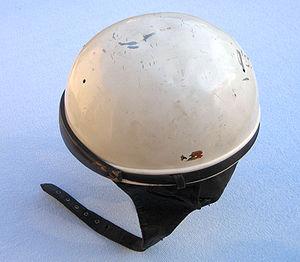
Un casque de moto est un casque destiné à la pratique de la moto. Il a pour vocation de protéger la tête du conducteur en amortissant le choc avec le sol ou les obstacles naturels en cas de chute, mais aussi à protéger de l'abrasion provoquée par le glissement sur la chaussée.